Apollonian and Dionysian

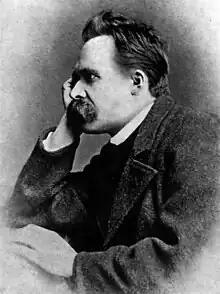
Friedrich Wilhelm Nietzsche, who popularised the Apollonian and Dionysian dialectic

Nietzsche's idea has been interpreted as an expression of "fragmented consciousness" or existential instability by a variety of modern and post-modern writers, especially Martin Heidegger, Michel Foucault and Gilles Deleuze. According to Peter Sloterdijk, the Dionysian and the Apollonian form a dialectic; they are contrasting, but Nietzsche does not mean one to be valued more than the other. Truth being "primordial pain", our existential being is determined by the Dionysian/Apollonian dialectic.